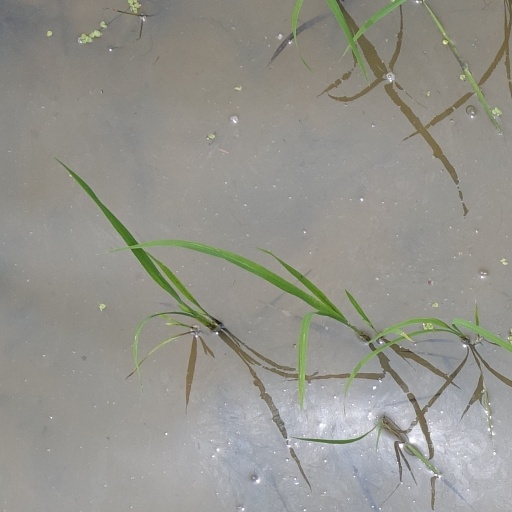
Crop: rice